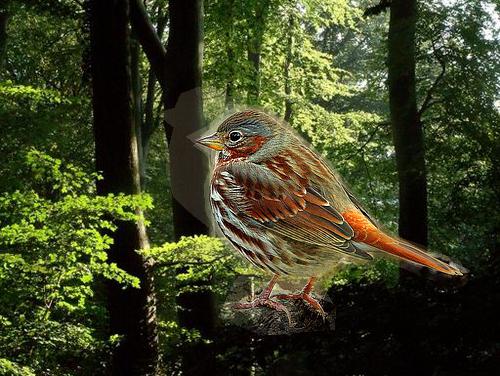
Bird species: Fox_Sparrow
Bird type: landbird
Background: land